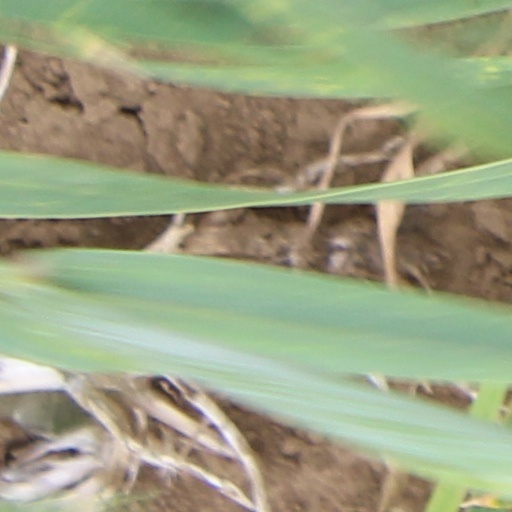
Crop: wheat